On the Road to Mandalay (song)

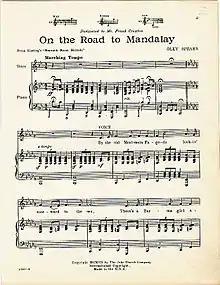
First sheet of Oley Speaks's setting of "On the Road to Mandalay", 1907

"On the Road to Mandalay" is a song by Oley Speaks (1874–1948) with text by Rudyard Kipling (1865–1936).